Derby della Madonnina

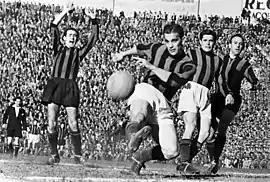
Gunnar Nordahl scoring a goal in a Milan derby on 25 March 1951

Inter won the first Serie A title in 1929-1930, in the first edition of the Italian Football Championship (the third league title for the club after 1910 and 1920). Inter won again in 1938 and 1940 with one of the greatest players of all time Giuseppe Meazza who held the title of top scorer in the Milan derbies until 2005. Between 1928 and 1938 there were 10 victories for Inter, 7 draws and none for AC Milan, the longest period without a win in the history of Derby.